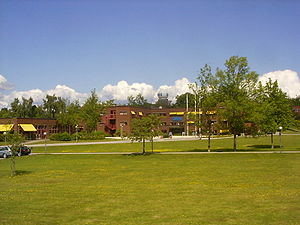
SMHI
SMHIs hovedkontor
Sveriges meteorologiska och hydrologiska institut er det statslige svenske meteorologiske- og hydrologiske-institut med hovedkontor i Norrköping, Sverige. SMHI hører under Miljö- och energidepartementet, og har til opgave at lave prognoser for vejr, vind, vand og klima.